Sapera (Hindu)

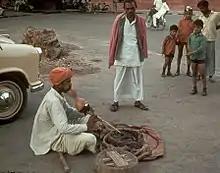
A snake charmer in Delhi

The Sapera are a Hindu caste found in North India. They are also known as Barwa Sampheriya in West Bengal, Sapela in Punjab and Sapera in Madhya Pradesh.